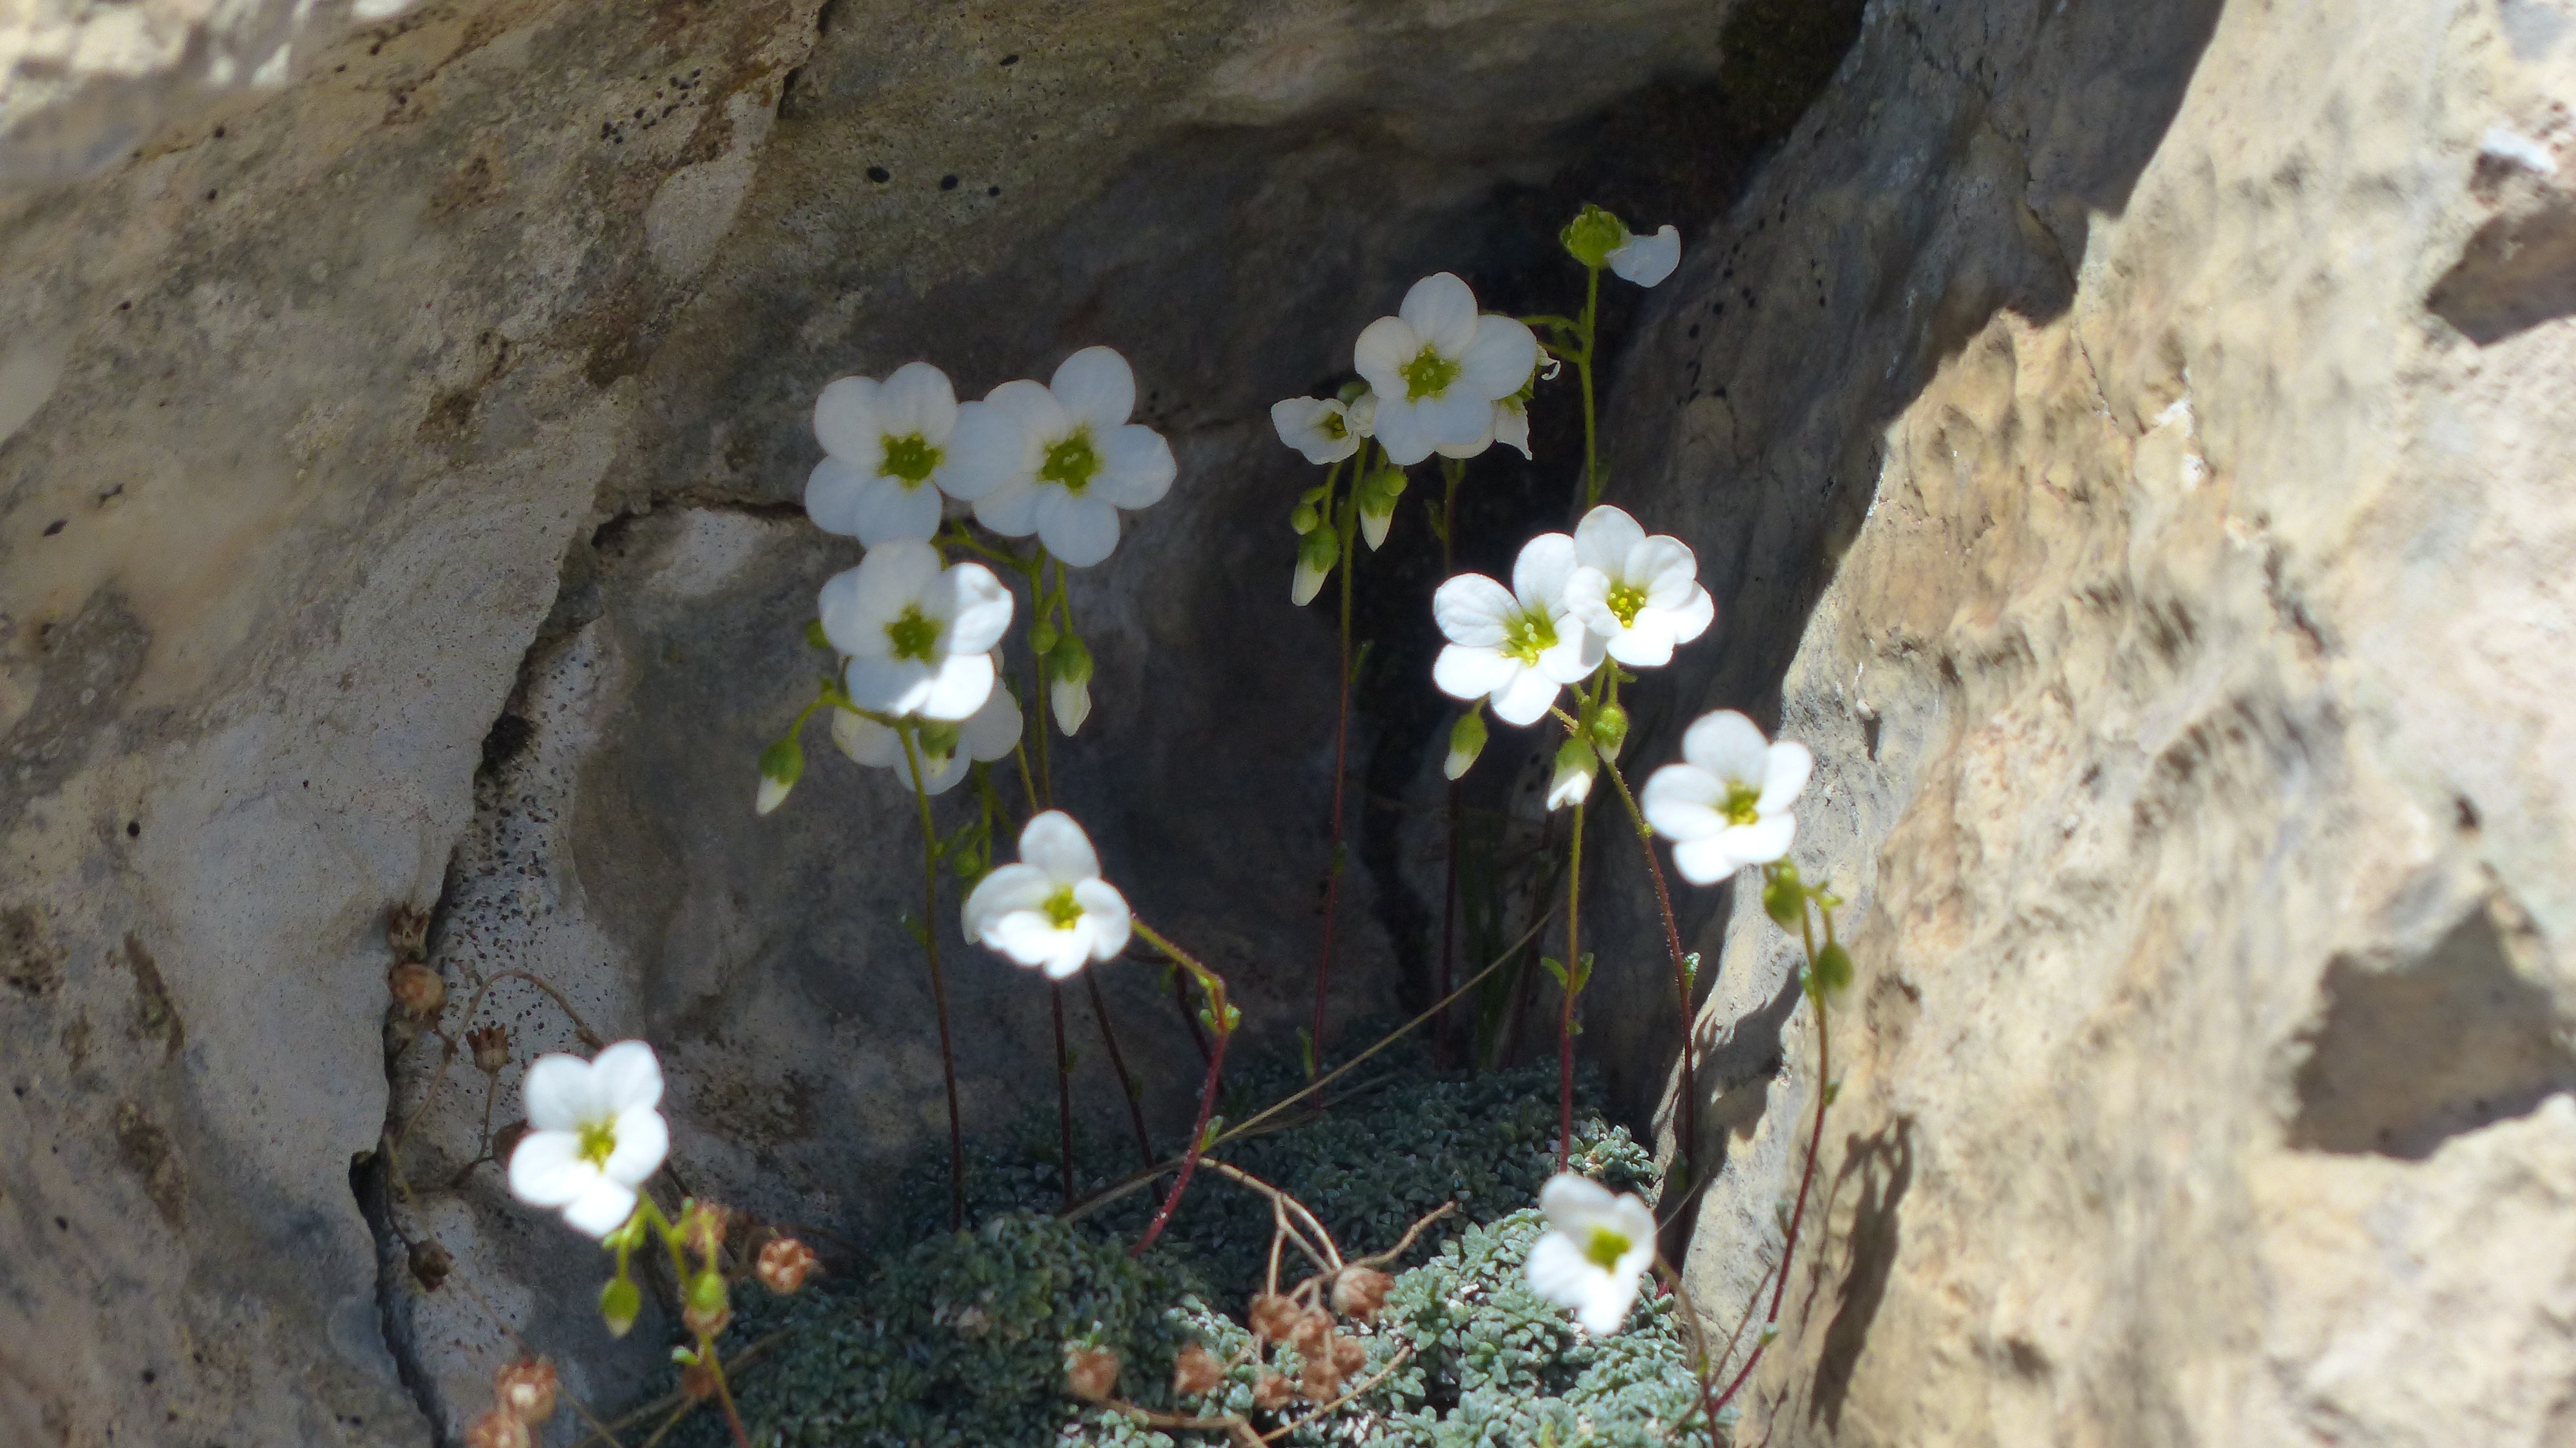
blossom, plant, white, leaf, flower, bloom, soil, flora, wildflower, saxifraga, alpine flower, maritime alps, saxifragaceae, saxifrage, alpine plant, rock crushing plant, land plant, spoon leaf saxifrage, saxifraga cochlearis, limestone plant